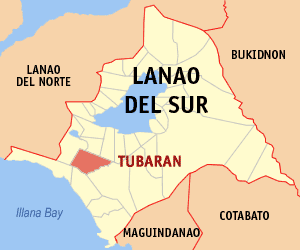
Tubaran est une localité de la province de Lanao du Sud, aux Philippines. En 2015, elle compte 14 749 habitants.